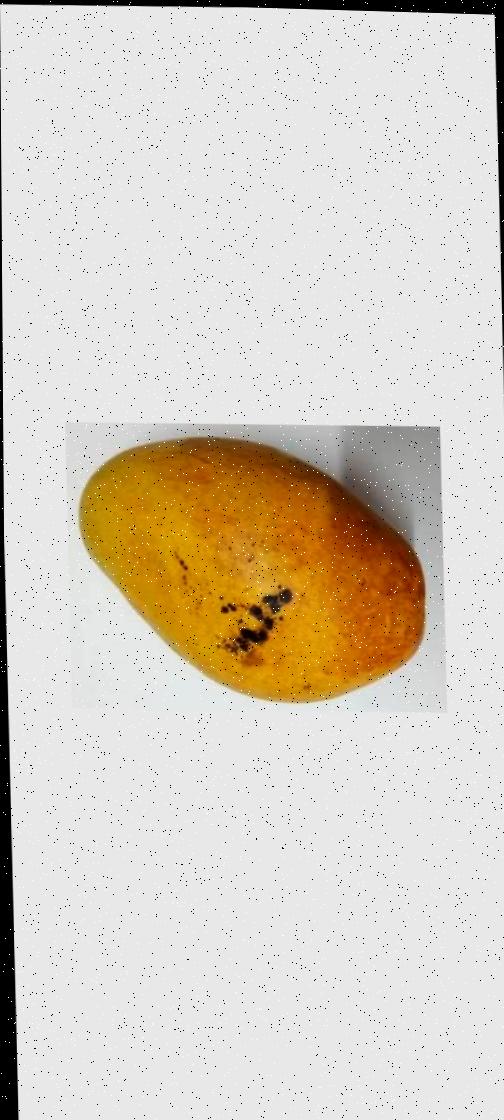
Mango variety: Bari-11